Norwegian Air Force Band

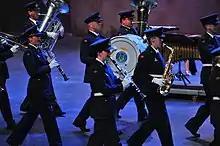
The band during the 100th anniversary of the Norwegian Air Force.

The Norwegian Air Force Band is the official military band of the Royal Norwegian Air Force, based out of Trondheim, a municipality in the Trondheim Region. The band consists of 28 professional musicians who are employed by the Forsvarets musikk. The band participates in parades and ceremonies in the Trondheim Region and performs for Norwegian royalty and the government on behalf of the RNoAF. The RNoAF Band also supports and cooperates closely with the Royal Norwegian Air Force Academy and Ørland Main Air Station. Leif Arne Pedersen has been employed since autumn 2011 as the band's Artistic director and chief conductor, succeeding Ole Edvard Antonsen who had served in this role from 2006–2010. The Administrative Chief and General Manager of the LFMK is Colonel Lieutenant Marius Johansen.